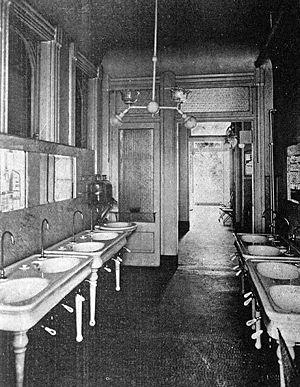
Lavabos de la section chirurgicale de l’Hôpital ""Old Charity Hospital"" de la Nouvelle-Orléans. (1906). le robinet s'ouvre d'une pression du genou sur la manette située sous le lavabo, avec moins de gaspillage d'eau et moins de risques de recontamination des mains par des microbes"
L'hygiène du corps représente l'ensemble des mesures destinées à préserver la propreté des téguments par le nettoyage avec de l'eau et des produits nettoyants.